Battle of Los Angeles (2010)

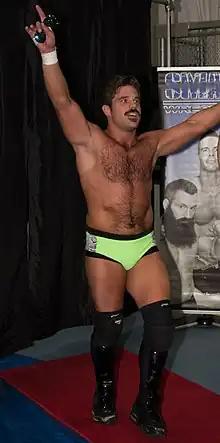
The 2010 tournament winner Joey Ryan

Battle of Los Angeles (2010) was the sixth Battle of Los Angeles professional wrestling tournament produced by Pro Wrestling Guerrilla (PWG). It was a two-night event held on September 4 and 5, 2010 at the American Legion Post #308 in Reseda, Los Angeles, California.